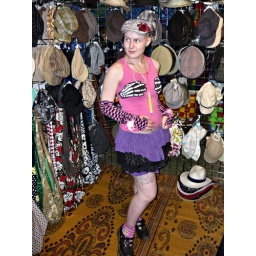
A young girl modelling a hat in the tent.